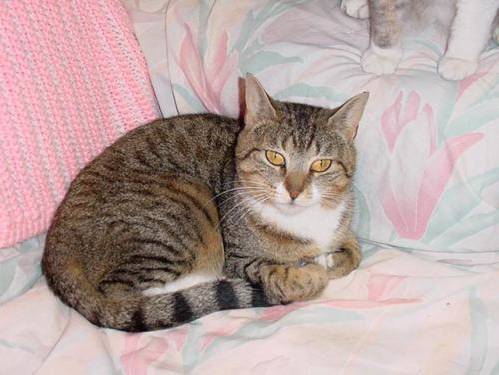
Label: cat